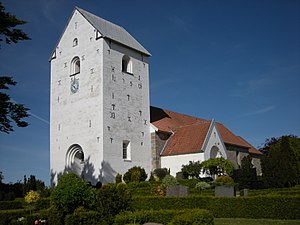
Vokslev Sogn
Vokslev Kirke, Vokslev Sogn, Aalborg Kommune, Region Nordjylland, Danmark
Vokslev Sogn er et sogn i Aalborg Vestre Provsti. Sognet ligger i Aalborg Kommune; indtil Kommunalreformen i 1970 lå det i Hornum Herred. I Vokslev Sogn ligger Vokslev Kirke.